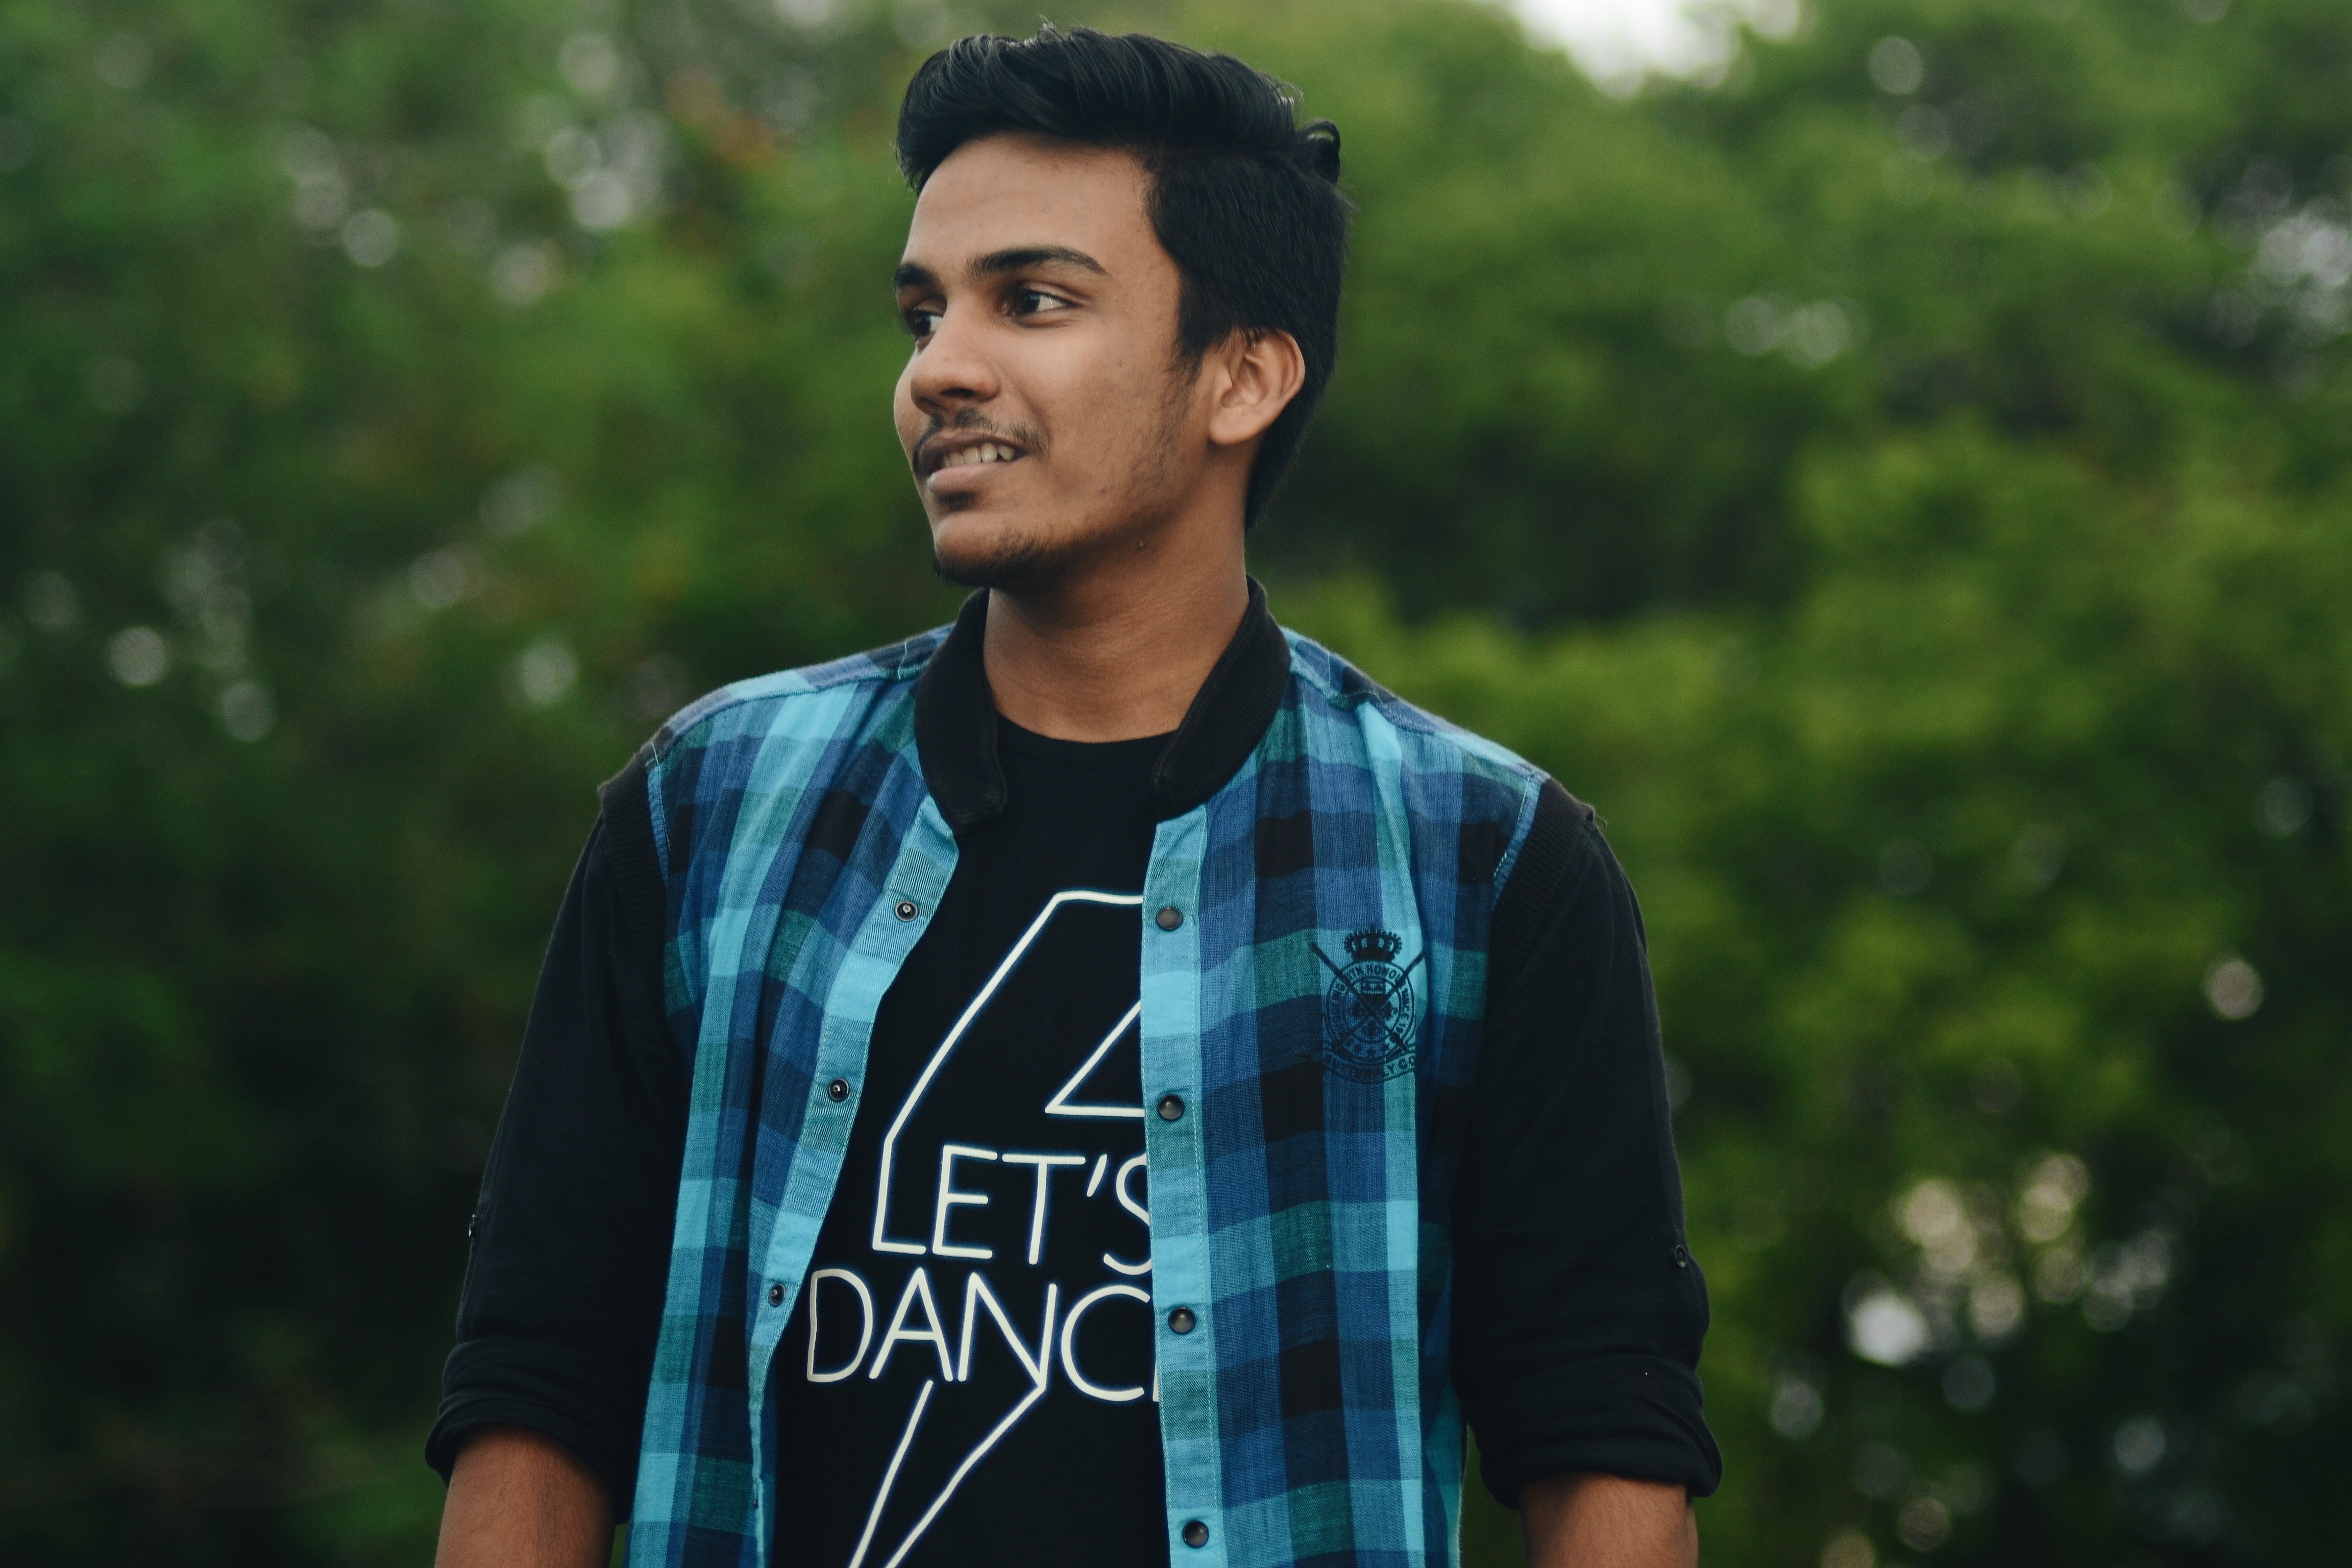
male, outerwear, tree, human, cool, plaid, grass, fun, pattern, music artist, product